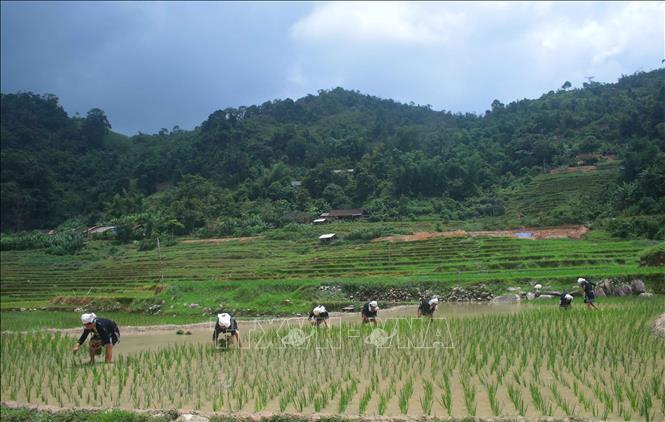
những người nông dân đang cấy lúa trên cánh đồng